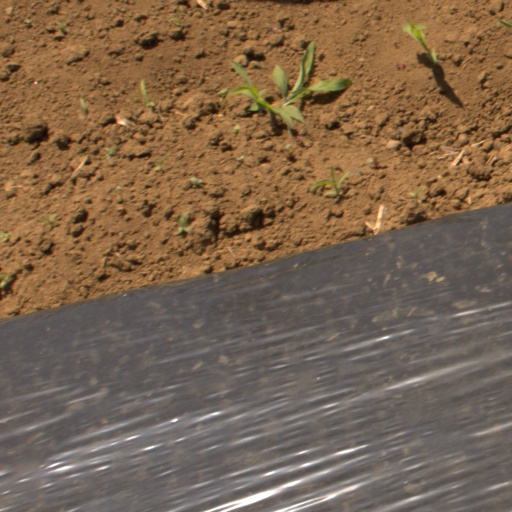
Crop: Jerusalem artichoke